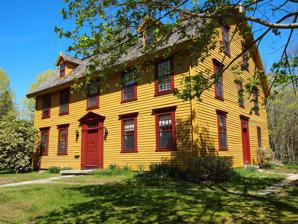
Building: Col. Joshua Huntington House
Country: United States of America
Year built: 1771
Historic house in Connecticut, United States United States historic place Col. Joshua Huntington House U.S. National Register of Historic Places U.S. Historic district Contributing property Show map of Connecticut Show map of the United States Location 11 Huntington Lane, Norwich, Connecticut Coordinates 41°33′4″N 72°5′27″W / 41.55111°N 72.09083°W / 41.55111; -72.09083 Area 2 acres (0.81 ha) Built 1771 ( 1771 ) Part of Norwichtown Historic District ( ID730019751 ) NRHP reference No. 72001343 Significant dates Added to NRHP February 23, 1972 Designated CP January 17, 1973 The Col. Joshua Huntington House is a historic house at 11 Huntington Lane in Norwich , Connecticut .  Built in 1771, it is a well-preserved example of Georgian architecture in the city's Norwichtown area.  It was built for Joshua Huntington, scion of a prominent family and a local military leader during the American Revolutionary War . The house was listed on the National Register of Historic Places on February 23, 1972. Description and history The Colonel Joshua Huntington House is located in Norwichtown, one of the early settlement areas of Norwich, on the east side of Huntington Lane.  It is a 2 + 1 ⁄ 2 -story wood-frame structure, five bays wide, with a gambrel roof, twin brick chimneys, and clapboard siding.  Its main entrance is flanked by pilasters and topped by a transom window and gabled pediment.  Windows on the ground floor are topped by a corniced lintels, while those on the upper floor butt against the eave.  There are two gabled dormers projecting from the front face of the roof, which are probably a 19th-century addition. The house was built in 1771 by Joshua Huntington, the son of Jabez Huntington , one of Norwich's leading businessmen.  The younger Huntington served in the Continental Army during the American Revolutionary War , participating the Siege of Boston and parts of the [1776 New York and New Jersey campaign .  He thereafter served in the Connecticut militia, rising to the rank of colonel in that organization.  He was also active politically, serving as sheriff, and as a presidential elector.  The house remained in the Huntington family until 1823. See also National Register of Historic Places listings in New London County, Connecticut References